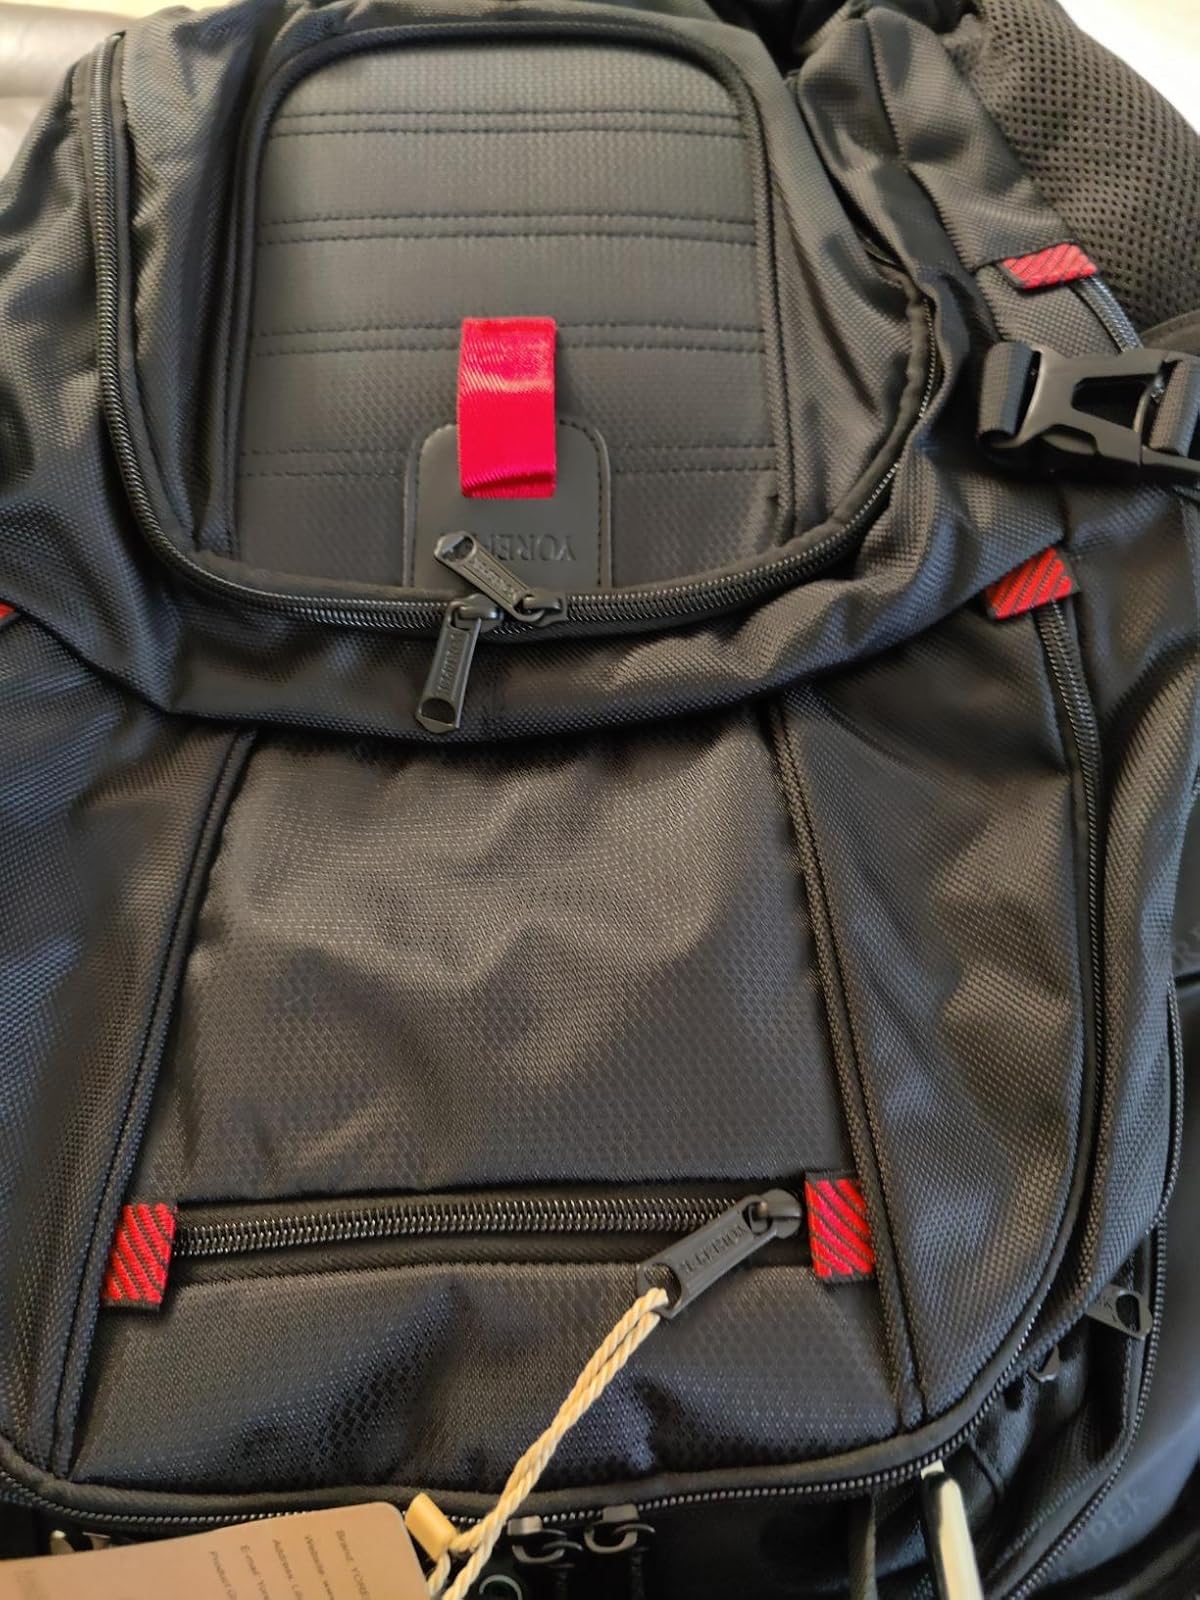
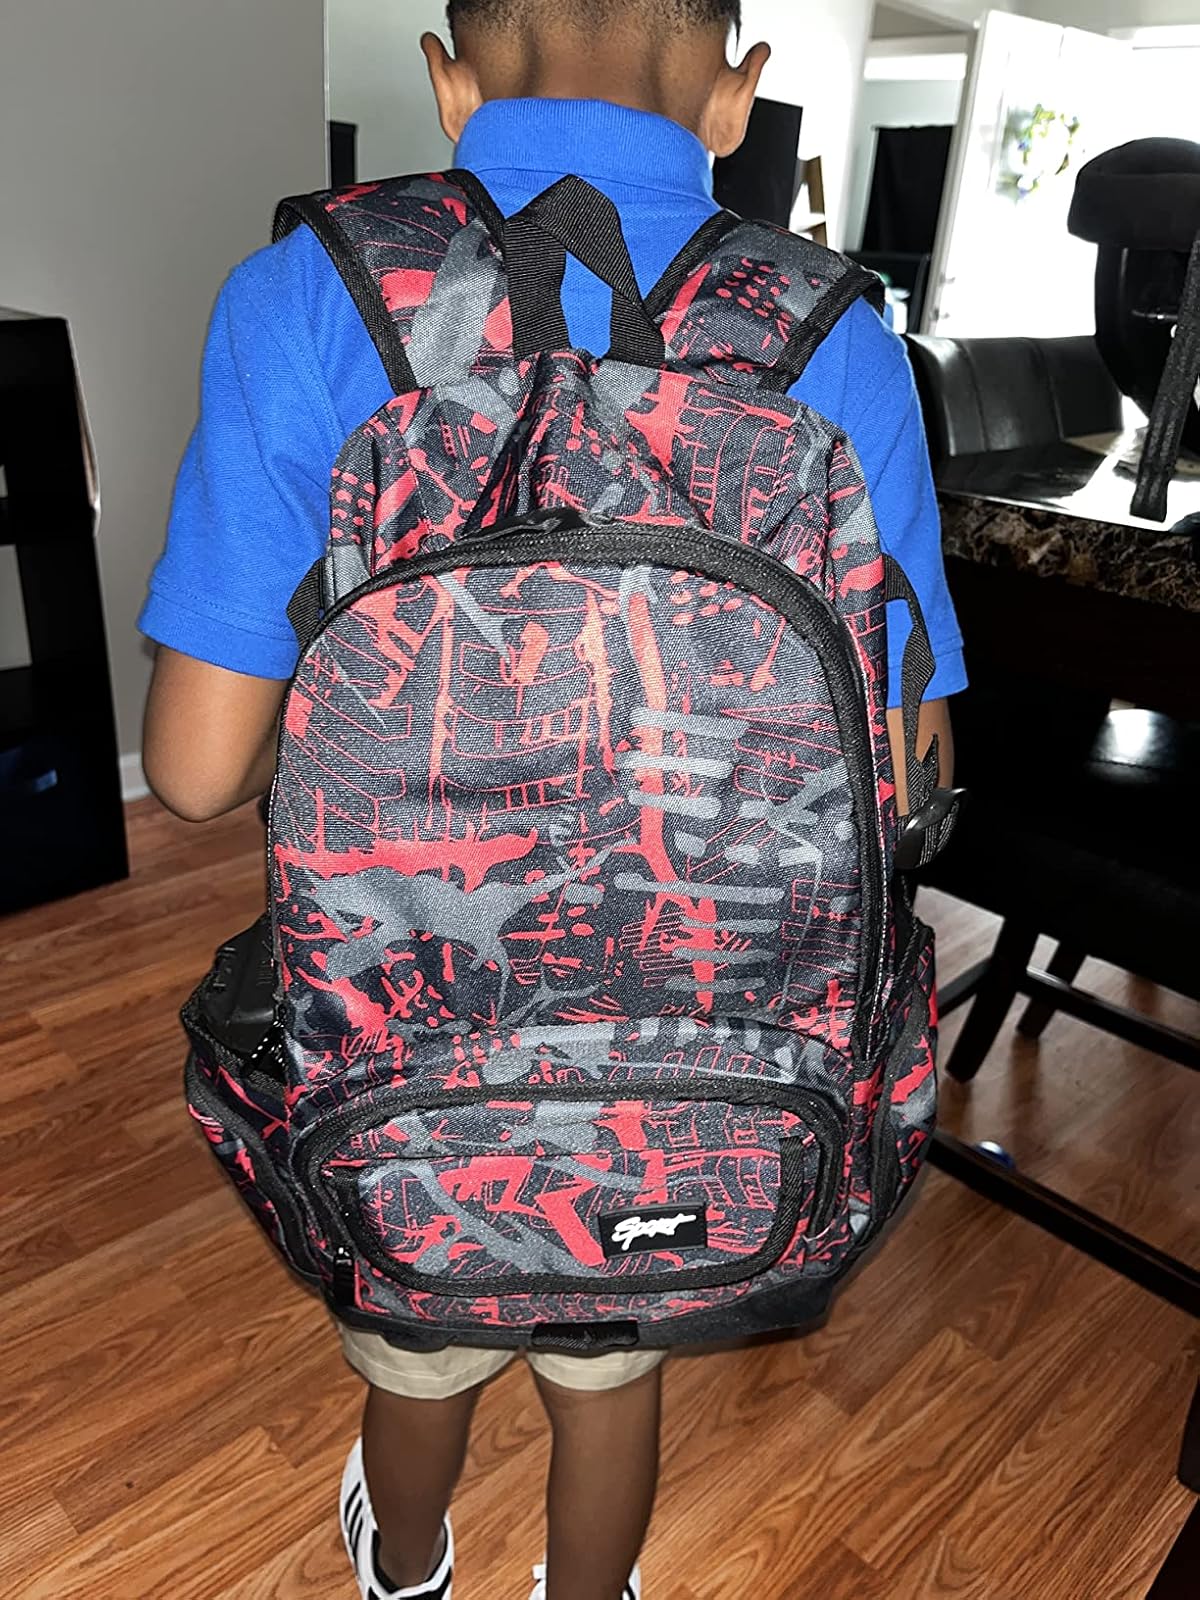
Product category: bag
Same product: no